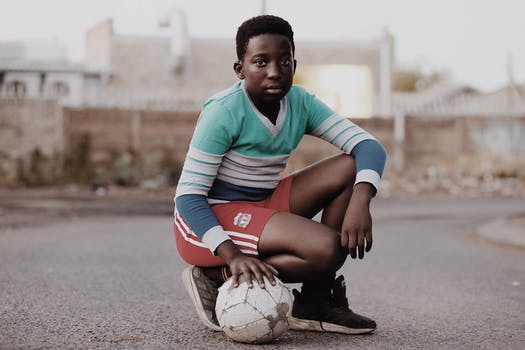
Label: No Watermark